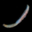
Label: worm